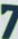
Number: 7